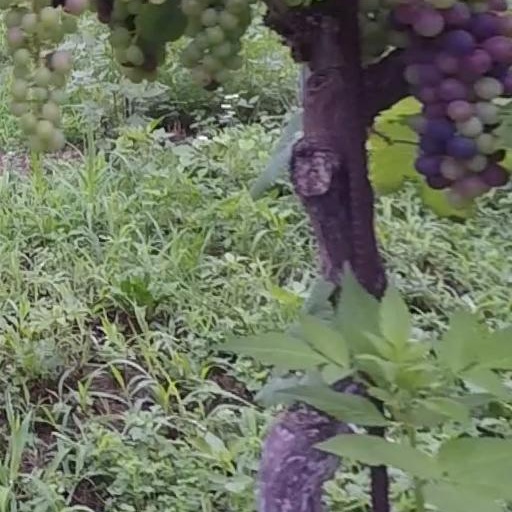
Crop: grape